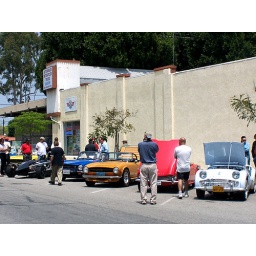
Located in Burbank on Magnolia Blvd. They have lots of automotive books and car related collectables.